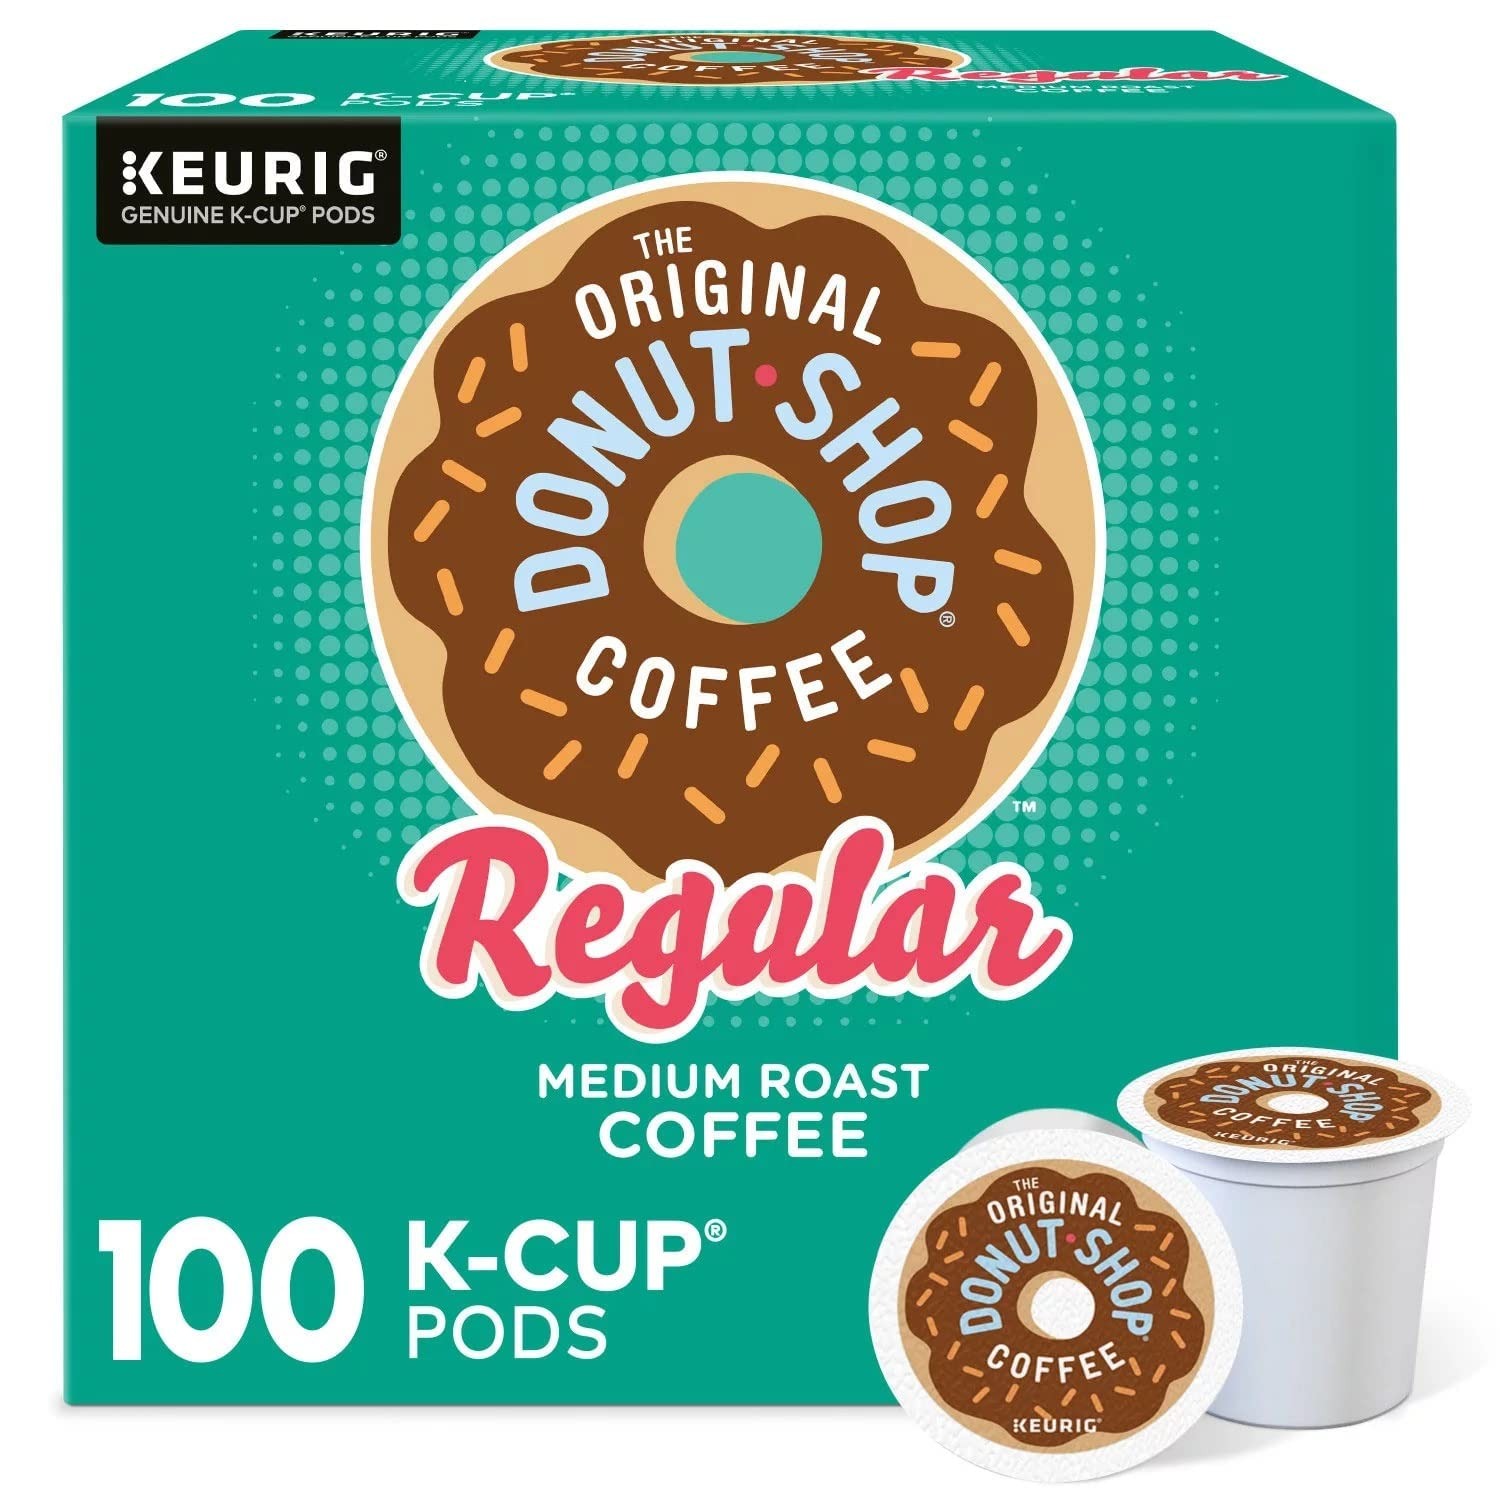
Item Name: The Original Donut Shop Regular K-Cups, Medium Roast Genuine Coffee Pods
Bullet Point 1: BRAND STORY: Dive headfirst into a cup of delicious coffee. With our full-bodied taste, you can reimagine the limits of coffee and turn every day into a treat -no matter how sweet and creamy you make it. Drink up and set your taste buds to discovery mode.
Bullet Point 2: TASTE: Full-bodied, bold, and flavorful, our Regular coffee is, quite simply, a cup full of happiness.
Bullet Point 3: ROAST: Medium Roast caffeinated coffee and is certified Orthodox Union Kosher
Bullet Point 4: SUSTAINABILITY: Committed to 100 percent responsibly sourced coffee
Bullet Point 5: COMPATIBILITY: Contains genuine Keurig K-Cup pods, engineered for guaranteed quality and compatibility with all Keurig K-Cup pod coffee makers.
Product Description: Before coffee was complicated, great coffee was simply fresh, bold, and flavorful. The Original Donut Shop Regular single serve K-Cup pods bring back the classic donut companion, with this ideally balanced brew of the highest quality beans...dunking is encouraged. Full-flavored and easy going, this medium roast blend embodies one of the best things in life - simply great coffee. These single-serve K-Cup pods are compatible with all Keurig K-Cup Pod Single-Serve Coffee Makers and brew up to 12 oz. of The Original Donut Shop Regular coffee each. Each K-Cup pod is filled with the freshest ground coffee and brews a perfect, great tasting cup of coffee, every time. Certified Orthodox Union Kosher and contains no artificial ingredients. Introducing Recyclable K-Cup Pods: Simple. Delicious. And now Recyclable. Enjoy the same great-tasting coffee you know and love, and when you’re done just peel, empty and recycle. Check locally, not recycled in all communities.
Value: 100.0
Unit: Count

Price: 47.885